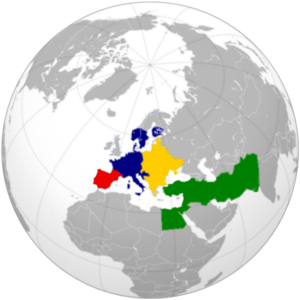
Les Sinté ou, parfois et abusivement, Sinti sont un groupe ethnique rom des pays de l'Ouest de l'Europe ayant été déportés et en grande partie exterminés par les nazis, à l'instar d'autres groupes de Roms dont ils partagent l'origine indienne. En France, les Sinté sont appelés « Manouches » ce qui signifie en sintikès « être humain ».
Les Gitans ou Kalés, sont un groupe ethnique tzigane.
Les Roms, aussi dénommés Bohémiens, Gitans, Manouches, Romanichels, Sintis ou Tziganes, sont un ensemble disparate de groupes ethniques initialement originaires du sous-continent indien, présent en France comme dans d'autres pays d'Europe. Les trois groupes principaux de Roms sont :